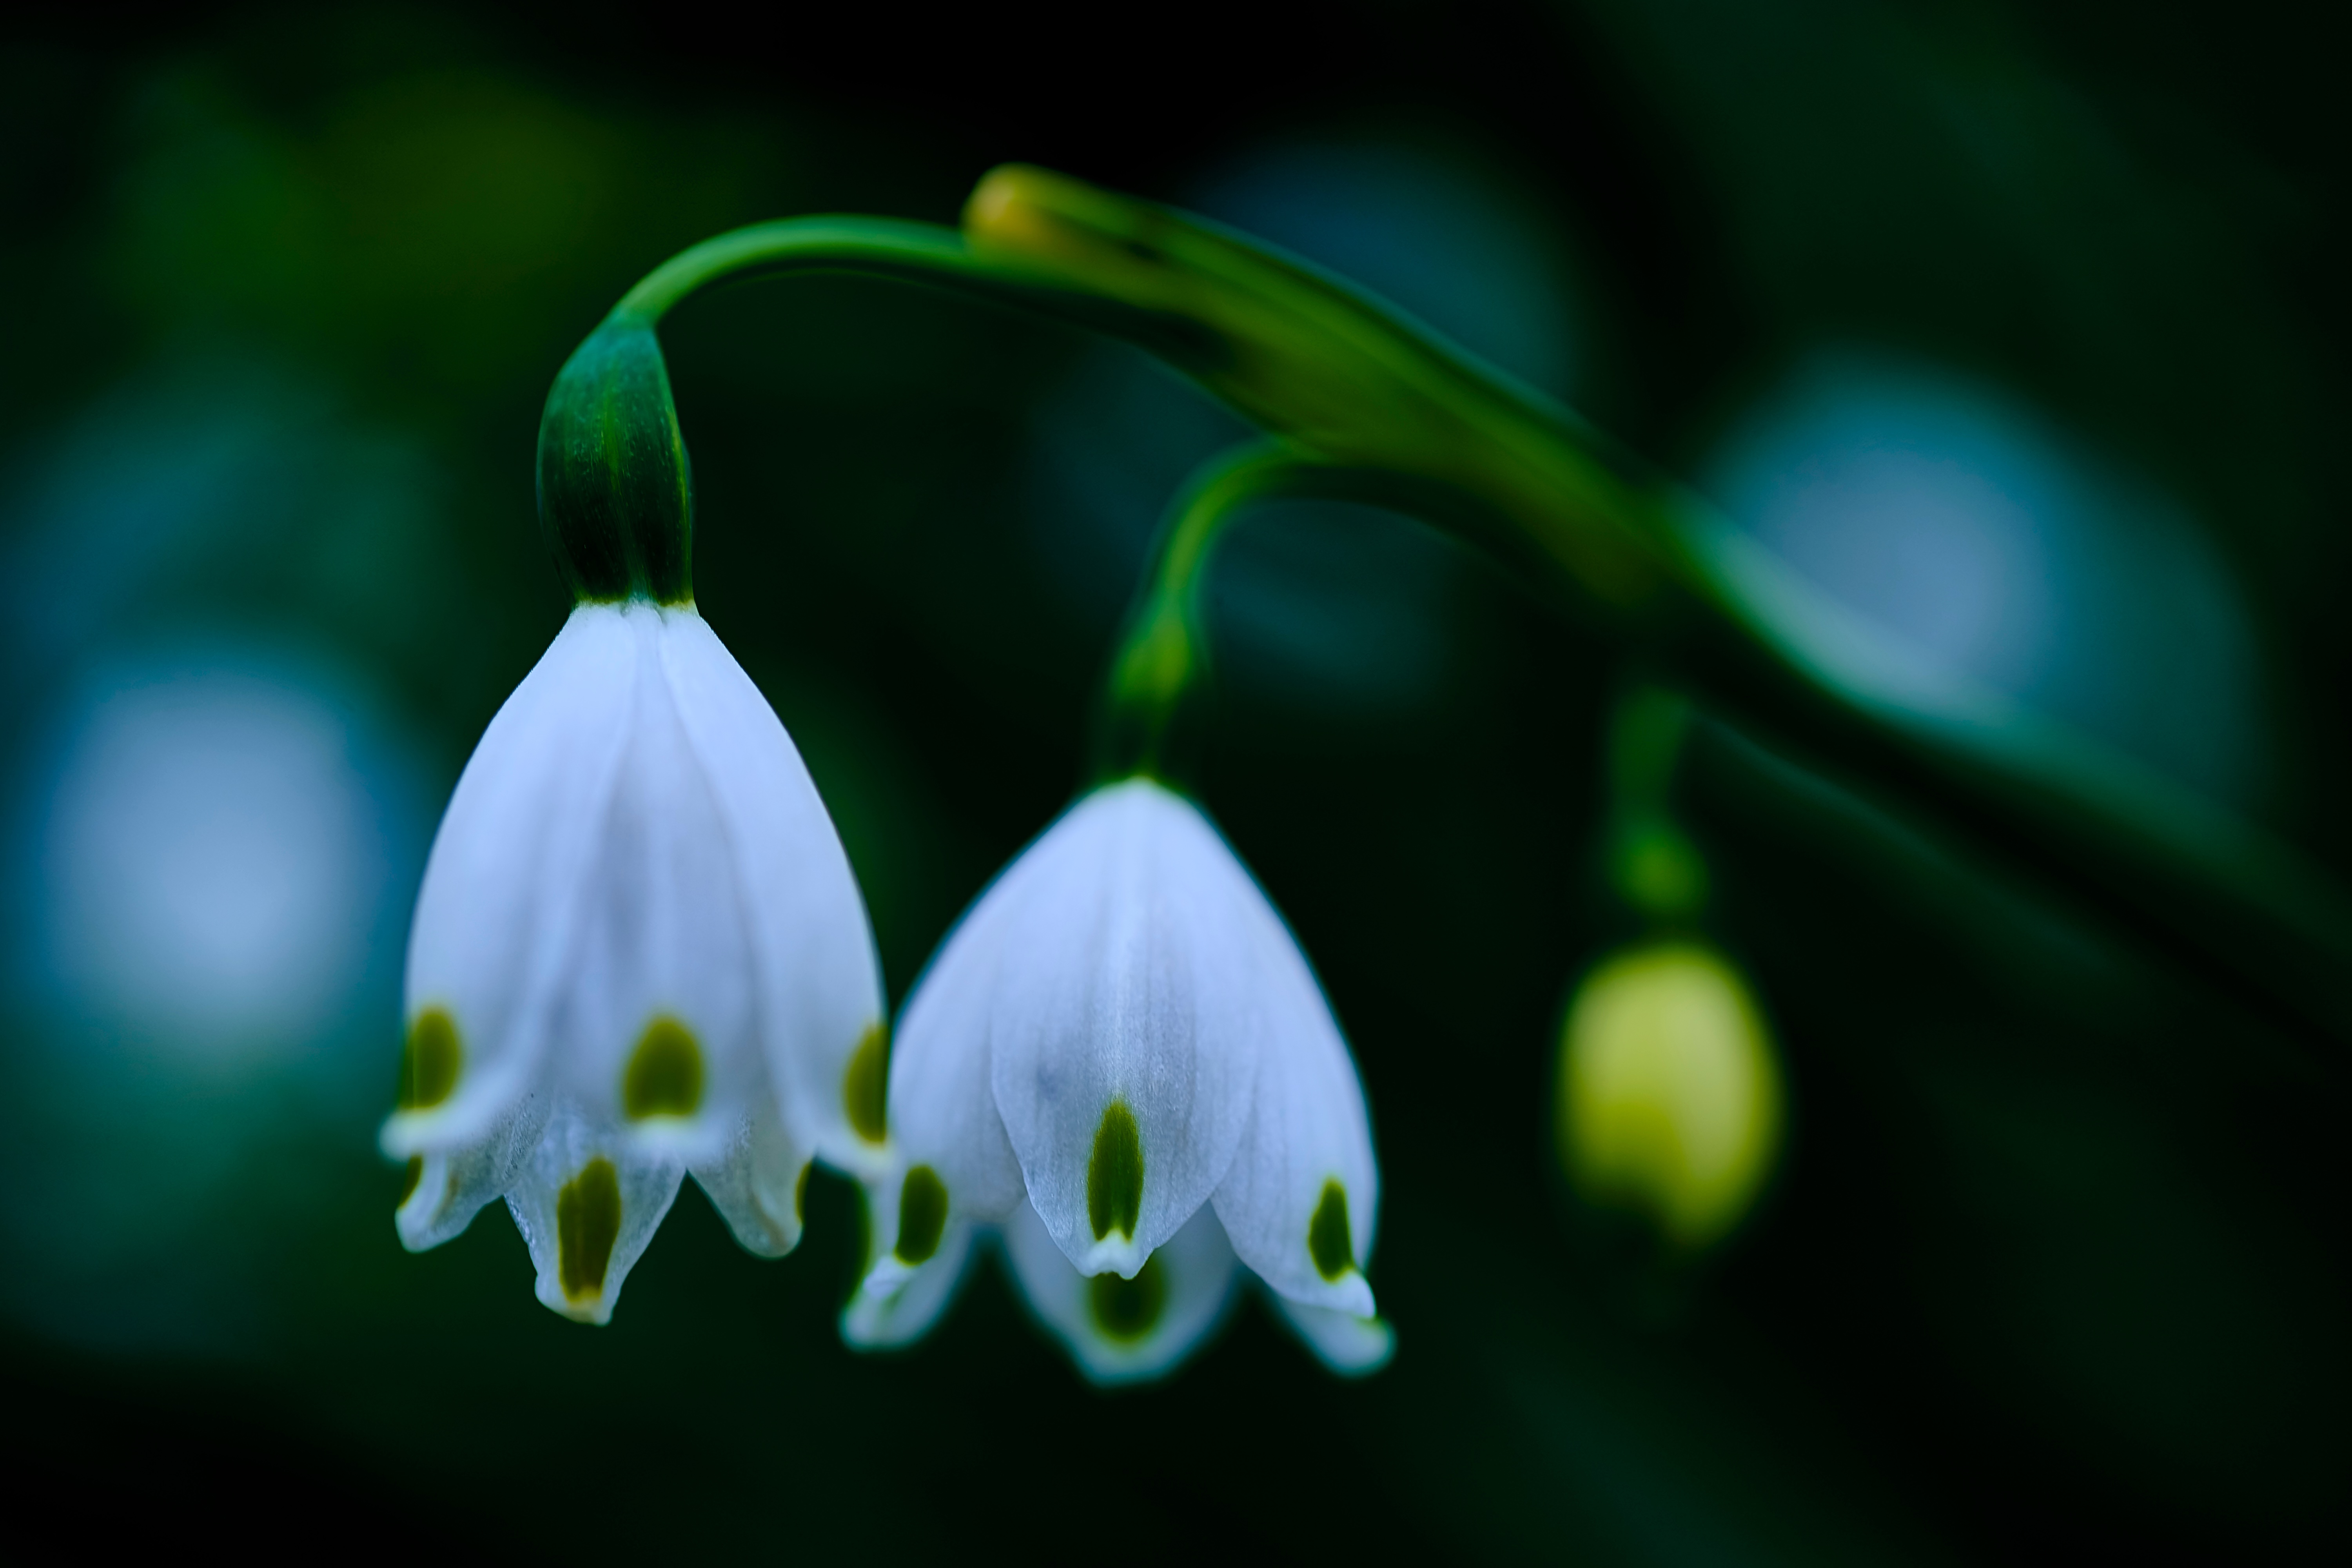
light, plant, photography, leaf, flower, petal, green, darkness, closeup, flora, snowflake, close up, cool image, tamron, snowdrop, 272e, yakushiikepark, machida, flowercloseup, galanthus, macro photography, flowering plant, plant stem, computer wallpaper, land plant